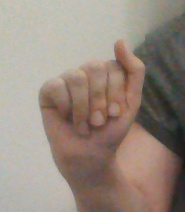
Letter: saad